The Worm Ouroboros

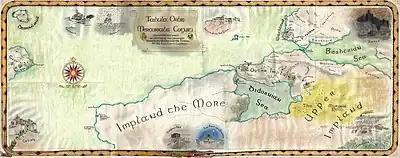
Map by David Bedell, 1978.

Research done by Paul Edmund Thomas (who wrote an introduction to the 1991 Dell edition) shows that Eddison started imagining the stories which would turn into "The Worm Ouroboros" at a very early age. An exercise book titled "The Book of Drawings" dated 1892 and created by Eddison is in the Bodleian Library. In this book are 59 drawings in pencil, captioned by the author, containing many of the heroes and villains of the later work. Some of the drawings, such as "The murder of Gallandus by Corsus" and "Lord Brandoch Daha challenging Lord Corund", depict events of "Ouroboros".